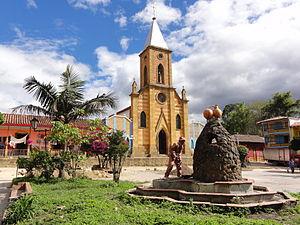
Ráquira est une municipalité située dans le département de Boyacá, en Colombie.